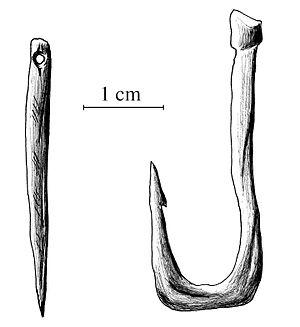
Petites outils d'os du Paleolitique Superieur: aiguille à chas et crochet
Le Solutréen est une culture préhistorique qui s'est développée en France et dans la péninsule Ibérique durant la deuxième moitié du Paléolithique supérieur. Il tire son nom du site préhistorique de Solutré, en Saône-et-Loire.